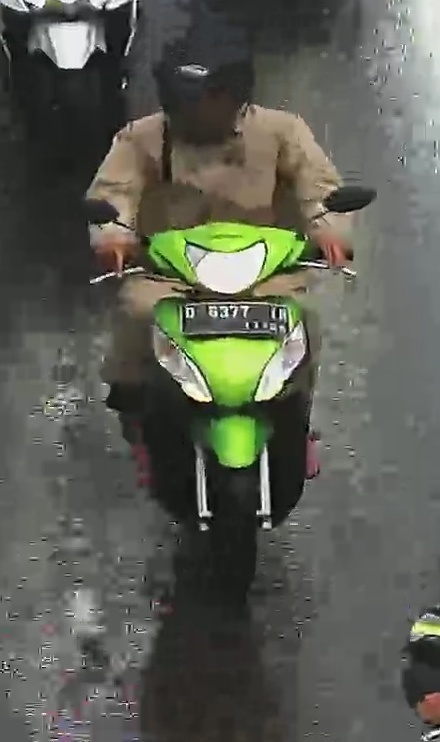
person-with-helmet: 1
person-without-helmet: 0